M. Haleema Beevi

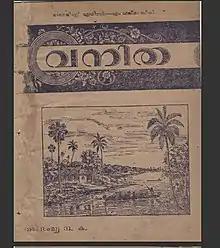
Vanitha Magazine (September 1944) cover page

She started the "Muslim Vanitha" in 1938 at the age of eighteen. It was printed from Thiruvalla and later moved to Kodungalloor. The magazine had to be stopped due to objections from conservative groups among the local Muslims and a lack of finances. She started a general weekly called the "Bharatachandrika" in 1944. This was turned into a daily in 1946. The newspaper and weekly had prominent women and men as writers and sub-editors including Vaikom Muhammed Basheer, N. Balamani amma, P. Kesavadev, Thakazhi Sivasankara Pillai, G. Sankara Kurup, M.P. Appan, P. Kunhiraman Nair, O.N.V. Kurup, S. Guptan Nair, etc. She was the printer, publisher and editor for this periodical. Once "Bharatachandrika" was converted to a daily, it ran into financial difficulties. Concurrently, she started a women’s magazine called "The Vanitha" (1944). In 1970, she started another magazine called "Adhunika Vanitha." This magazine also was unsuccessful.